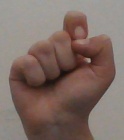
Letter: fa